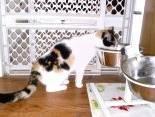
cat